Kim Kielsen

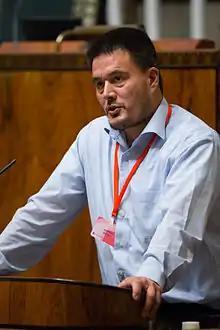
Kielsen at Helsinki in 2012

Kim Kielsen (born 30 November 1966) is a Greenlandic politician who has served as Speaker of the Inatsisartut since 2025, and as a member of the Inatsisartut since 2005. He was the leader of Siumut from 2014 to 2020, and the 6th Prime Minister of Greenland from 2014 to 2021.